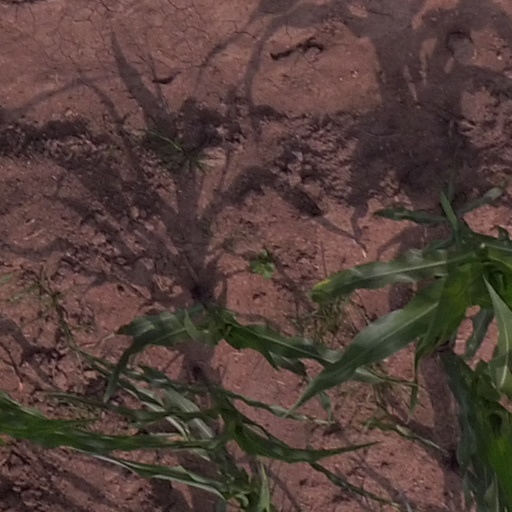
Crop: maize; corn